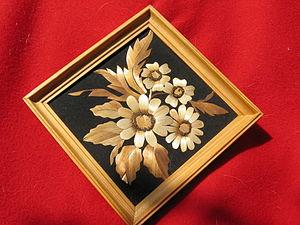
La marqueterie de paille est un art très semblable à celui de la marqueterie de bois, dans lequel la paille remplace le placage de bois. C'est une technique d'Extrême-Orient qui a été importée en Europe au XVIIᵉ siècle. Pour obtenir une palette semblable à celle du placage de bois, la paille de blé ou d'avoine est fendue, puis trempée dans l'eau froide, chaude ou tiède. Les bandes, une fois plus ou moins intensivement repassées, présentent une variété de tons allant du doré clair au brun foncé le plus sombre.